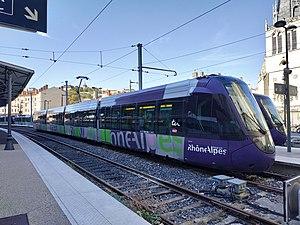
Citadis Dualis en gare de Lyon-Saint-Paul
La gare de Lyon-Saint-Paul est située dans le 5ᵉ arrondissement de Lyon, au pied de la colline de Fourvière, face à la Saône, à l'entrée nord du quartier du Vieux Lyon. C'est une gare française terminus affectée à la desserte de la banlieue ouest de Lyon, qui voit passer chaque jour en moyenne 5 500 voyageurs.